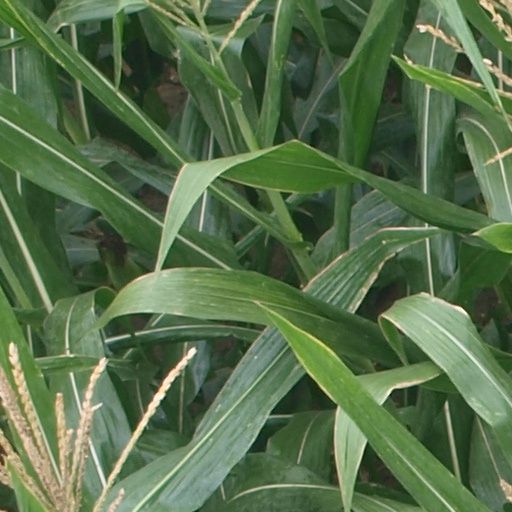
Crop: maize; corn